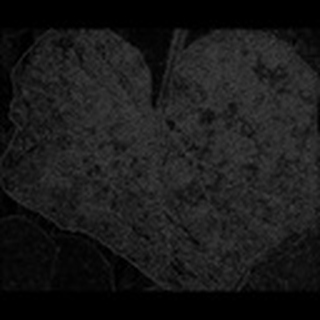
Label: cotton_powdery_mildew